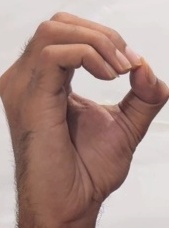
ASL sign: O